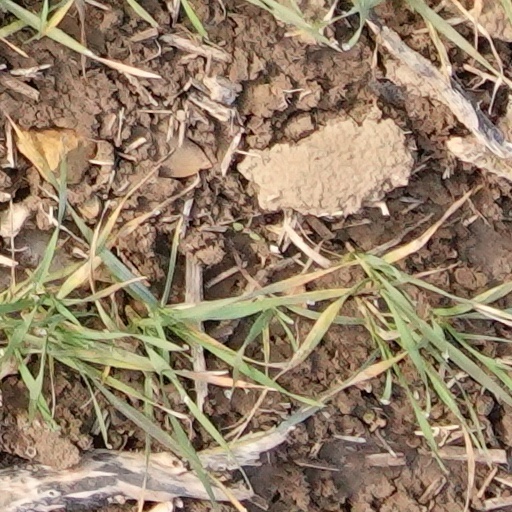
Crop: wheat